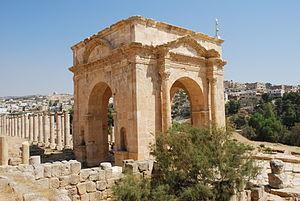
Le tétrapyle nord de Jerash.
Un tétrapyle est un monument comportant quatre entrées ou portes.